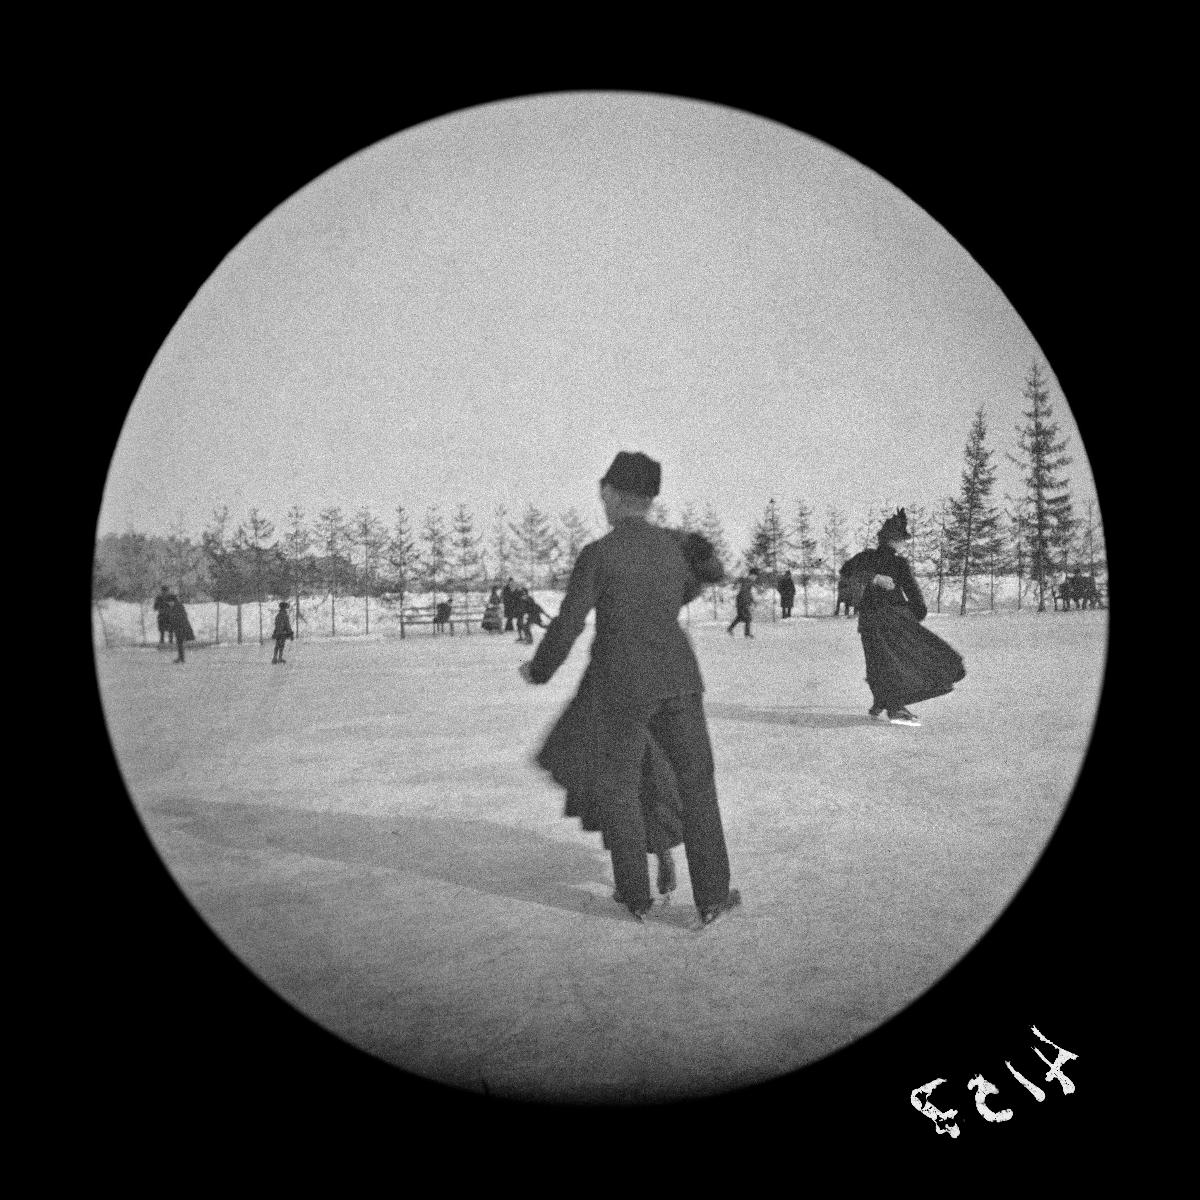
Luistelijoita Pohjoissatamassa
sisällön kuvaus: Luistelijoita Pohjoissatamassa. mustavalkoinen
Kuvaaja: Wasastjerna, Nils Jakob, valokuvaaja
Ajankohta: kuvausaika 1888 huhtikuu
Paikka: Suomi, Uusimaa, Helsinki, Kruununhaka Helsinki
Aiheet: luistelu, luistelijat, ulkoilu, jää, merijää